Blake (band)

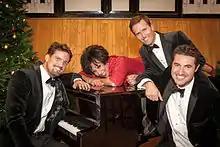
Baines, Bowman and Berney with Dame Shirley Bassey

Blake are a British vocal group. Blake comprises three men whose friendship and musical careers date back to their schooldays. After reuniting via Facebook as adults, they recorded their first album in six months. That album, "Blake", went straight to number one on the UK Classical Album Chart and into the top twenty album chart. Their career took off with a series of highlights, some of which are recorded below.